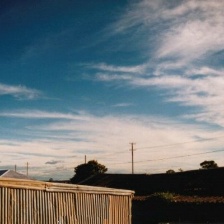
Cloud type: Cirrostratus